Christianity in Sudan

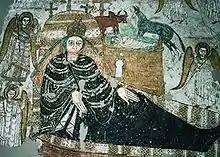
A fresco showing the birth of Jesus, in Faras cathedral

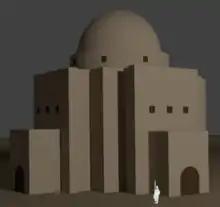
Reconstruction of a church in Old Dongola

Christianity reached the area of present-day northern Sudan, then called Nubia, by the first century after Christ. By tradition it was St. Matthew the Apostle was said to have visited the region and been active in the establishment of the church south of Aswan. It greatly developed under the influence of the bishops of Alexandria and missionaries form the Eastern Roman Empire.